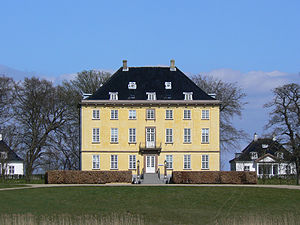
Fredede bygninger i Rudersdal Kommune
Denne liste over fredede bygninger i Rudersdal Kommune viser alle fredede bygninger i Rudersdal Kommune, bortset fra kirker. Listen bygger på data fra Kulturarvsstyrelsen.